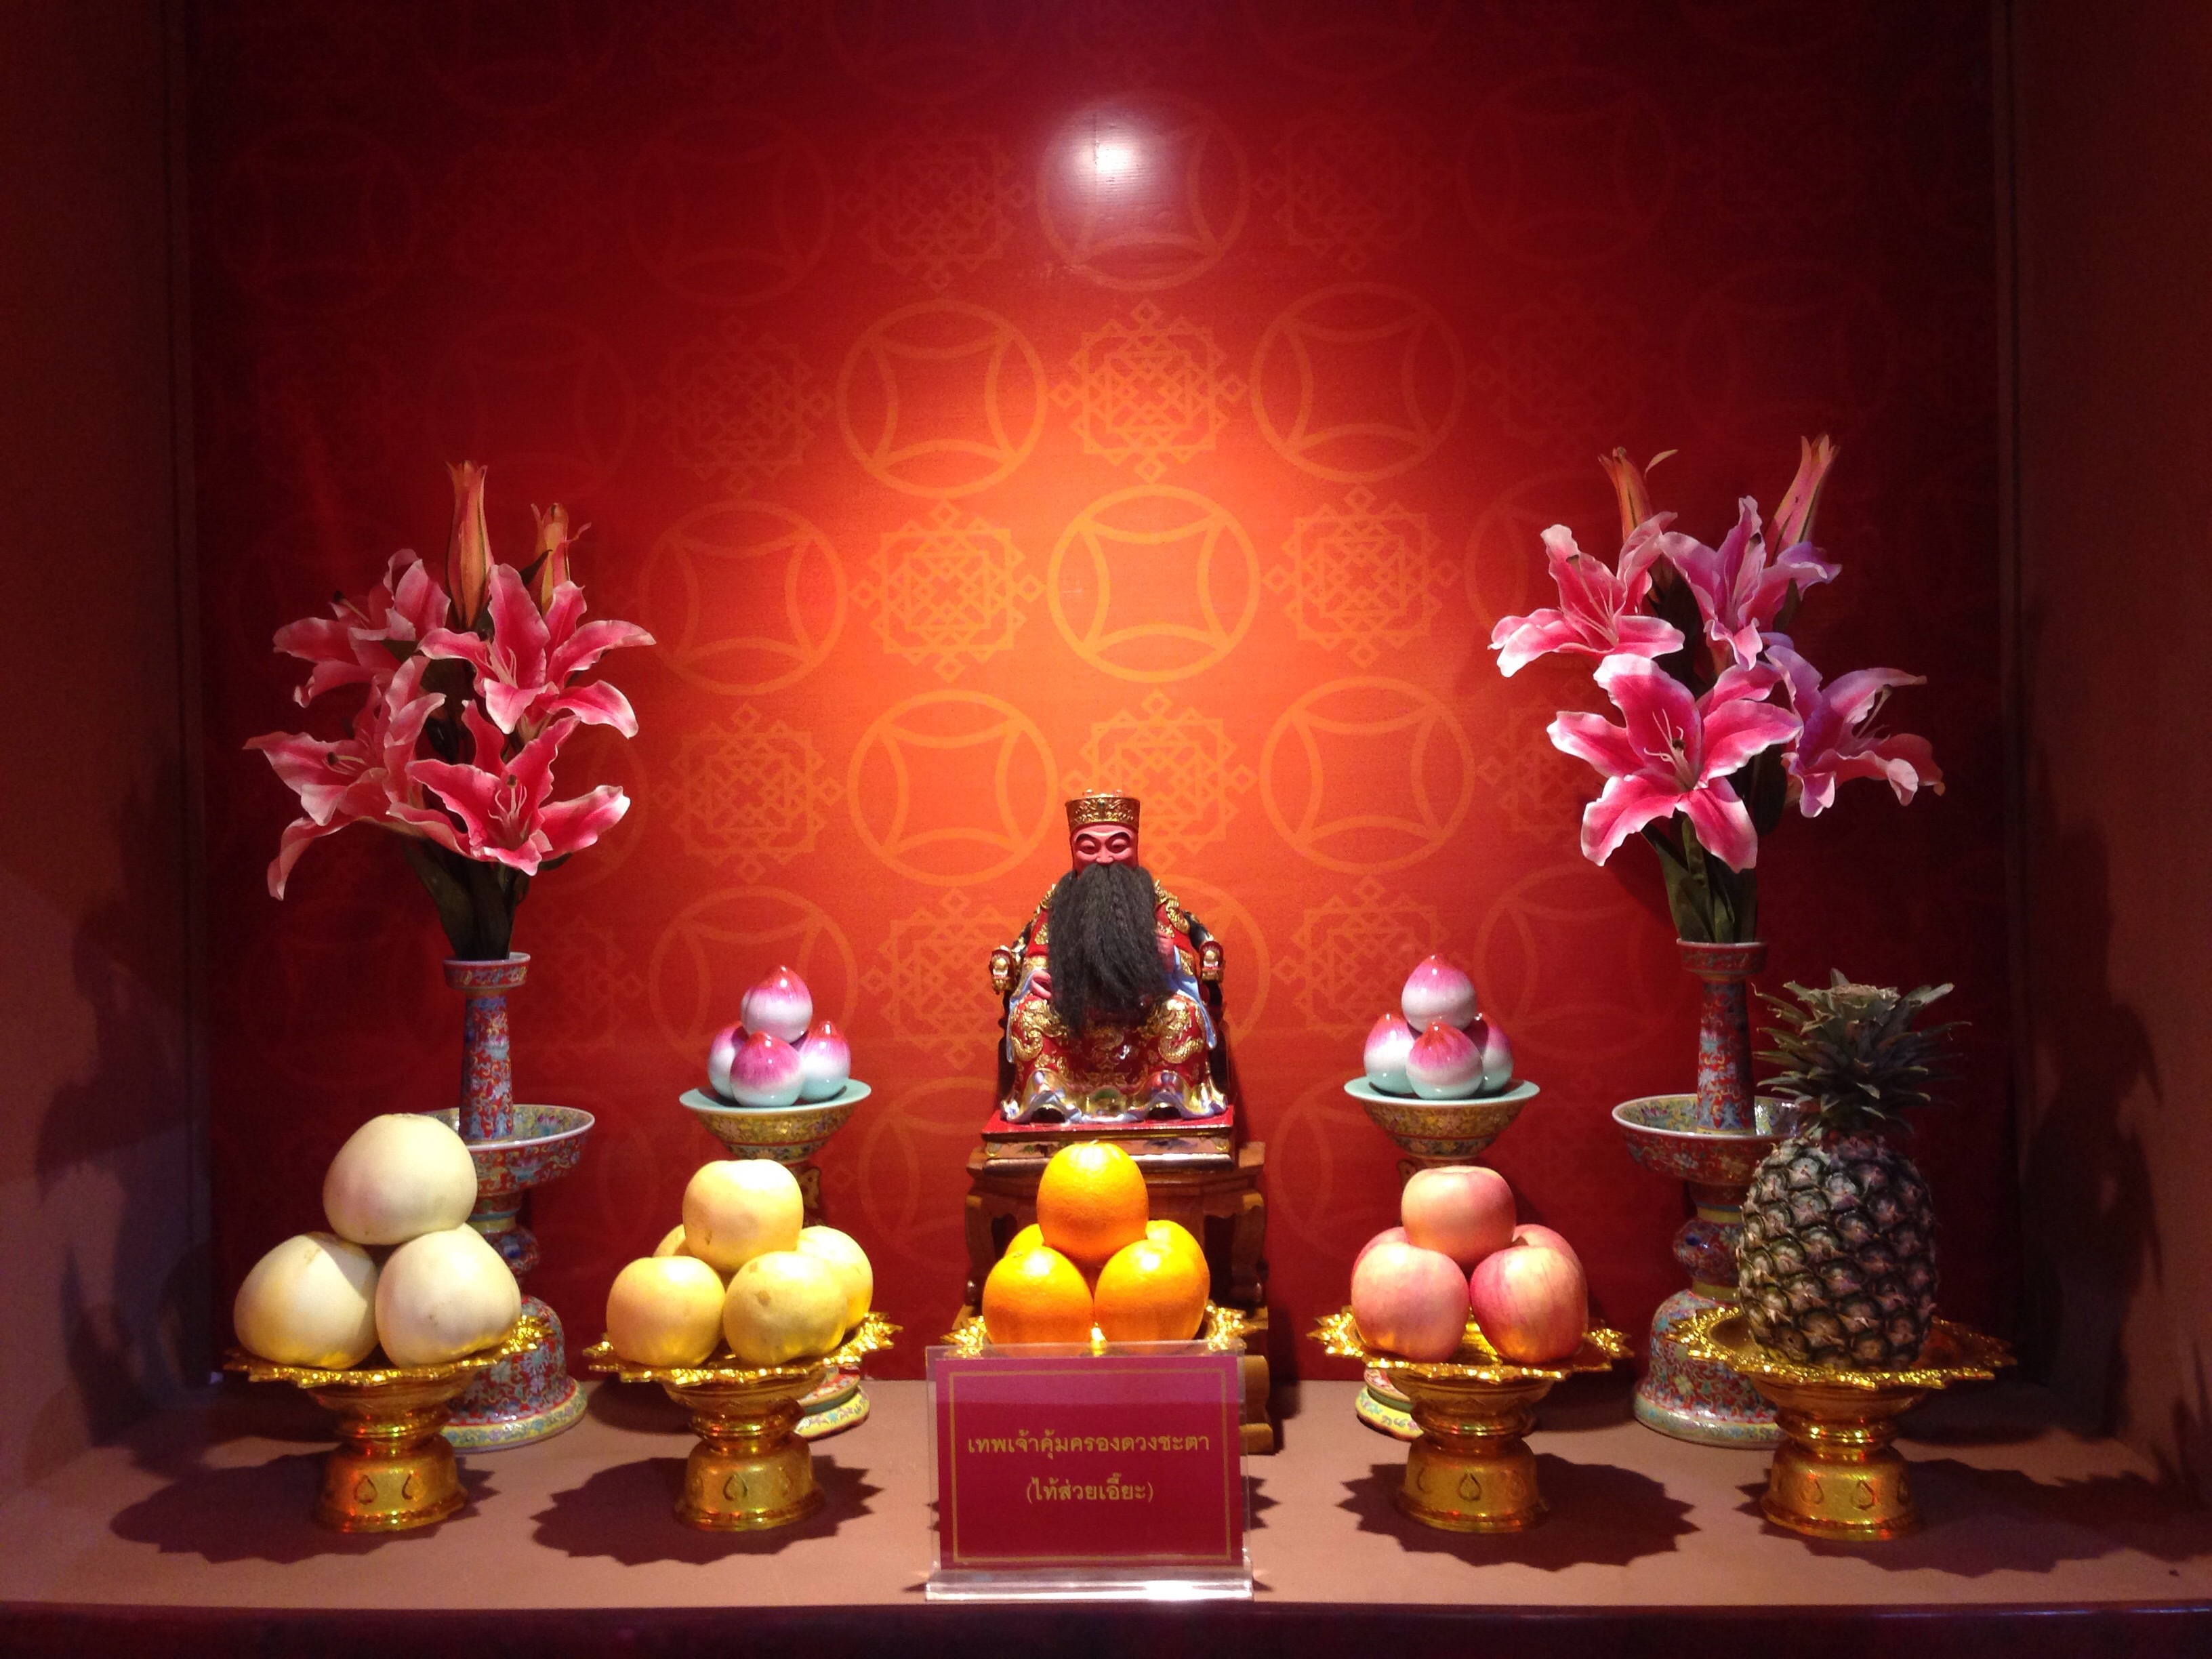
asian, chinese, peace, lighting, praying, zen, pray, hope, buddha, china, floristry